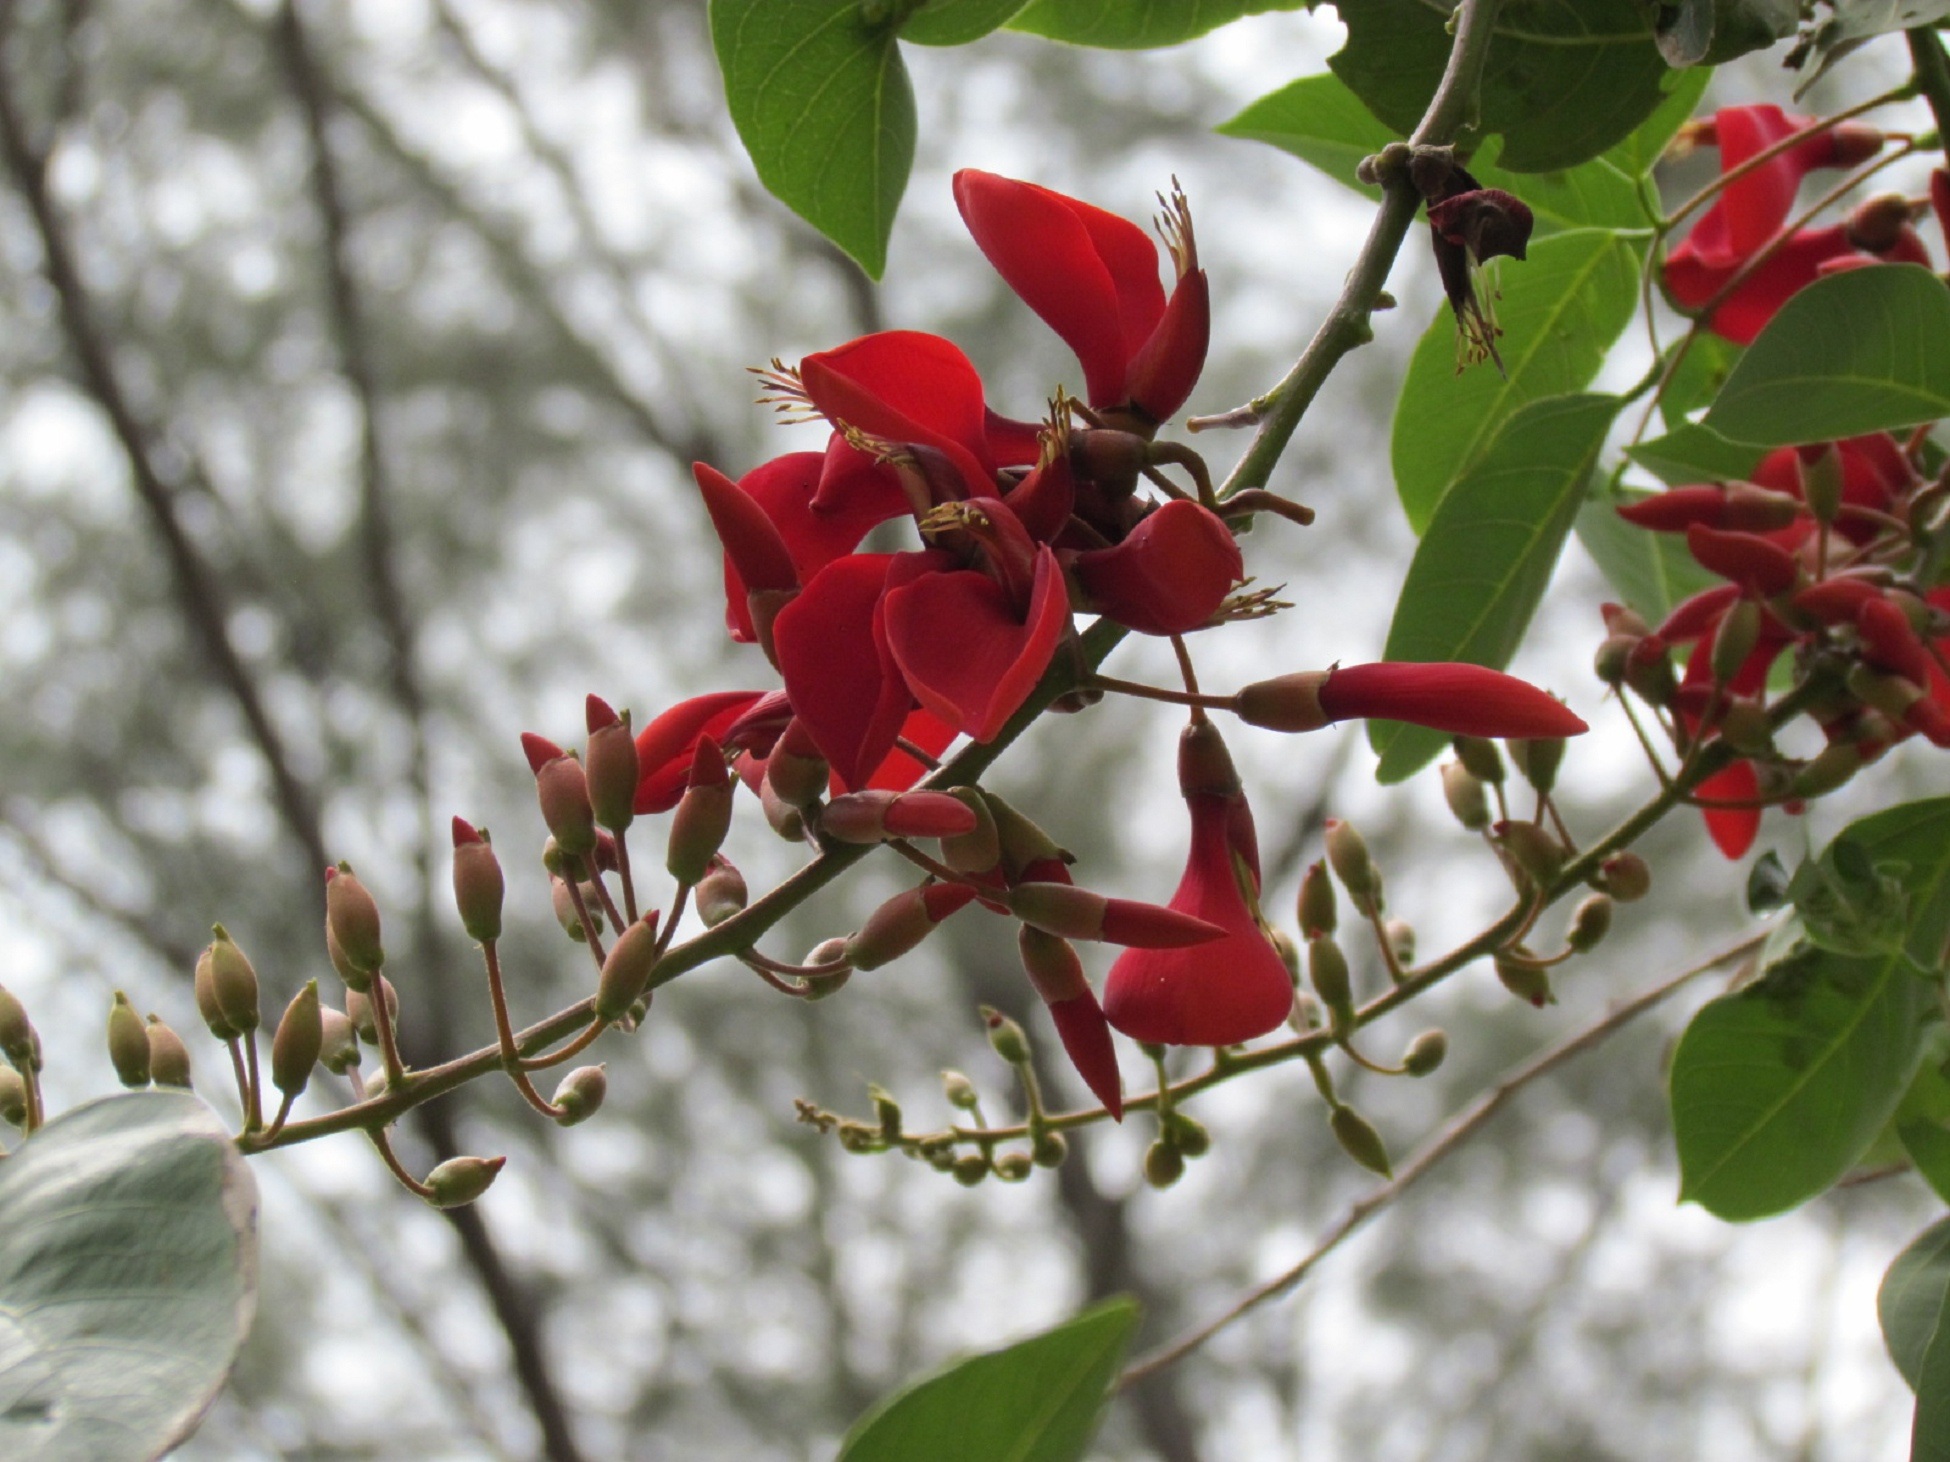
nature, branch, blossom, plant, texture, leaf, flower, petal, summer, floral, green, red, produce, color, evergreen, fresh, botany, colorful, garden, flora, shrub, bright, day, flowering plant, land plant